Lua Getsinger

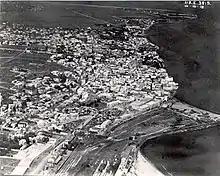
Historical images of Haifa, 1918

They transferred to December 6, and then went on to Haifa December 8, the first western believers to arrive on pilgrimage and see Abdu'l-Bahá. Haifa was then a town of some ten thousand with separated Moslem, Christian, and a small Jewish community and had been rebuilt in the 18th century by the Ottomans who shifted governance of the area from ‘Akká to Haifa after the silting up of ‘Akká's harbor in the increasing demands of larger ships. They were welcomed at the port by eastern Baháʼís, were brought to a coffee house where they were greeted by Abdu'l-Bahá's uncle Muhammad-Quli, stayed at a hotel near the German Colony which was then outside of the walls of Haifa, and didn’t sleep the first night. Another day passed on Friday and they had dinner with a son-in-law of Muhammad-Quli who conveyed the final invitation to visit Abdu'l-Bahá the next morning - still they did not sleep well. Finally they were invited to the house, put on clothes especially bought for the occasion, and then into the room where Abdu'l-Bahá was. Lua recorded: